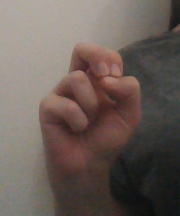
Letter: gaaf